Wii Remote

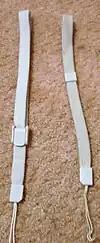
New strap (left) next to the original strap design

The Wii Remote has a wrist strap attached to the bottom to prevent it from flying away during game action if not held securely. The wrist strap is tied with a cow hitch knot. Every Wii game contains safety warnings concerning wrist strap use during its startup sequence and also at or near the beginning of its instruction booklet (even if the game does not use motion controls). The latter is a word-for-word reproduction of a standard wrist strap warning notice established by Nintendo. The wrist strap is also used to restrain the Nunchuk's connector by its hook, safely slowing any sudden movement of the Nunchuk's cord if the connector is forcibly disconnected. In spite of widespread wrist strap safety notices, there are certain Wii games, in whole or part, that are played by moving the Wii Remote in such a way that would be hindered by a wrist strap, such as "Let's Tap", most House Party games in "Wii Party" and the Treasure Twirl game in "Wii Play Motion". In such games, on-screen prompts as well as instruction booklet text, will specifically state that they must be played without the wrist strap.